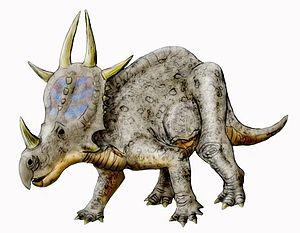
Rubeosaurus est un genre éteint de dinosaures cératopsiens qui a vécu ce qui est maintenant l'Amérique du Nord. Les restes de Rubeosaurus ont été trouvés dans les couches de la formation de Two Medicine datant du Crétacé supérieur du Montana.